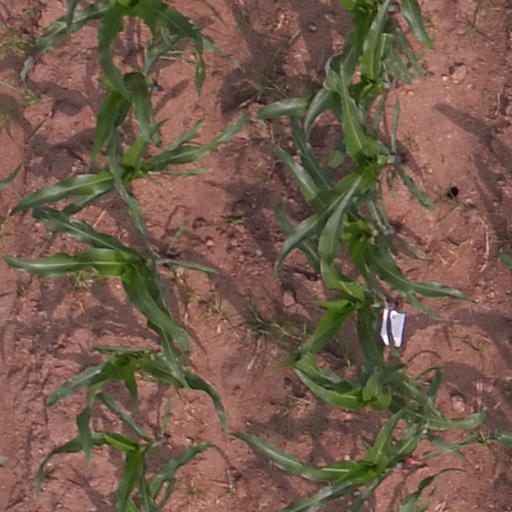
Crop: maize; corn